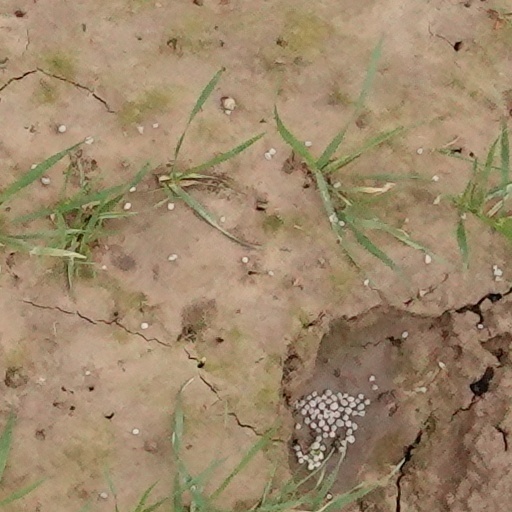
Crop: wheat